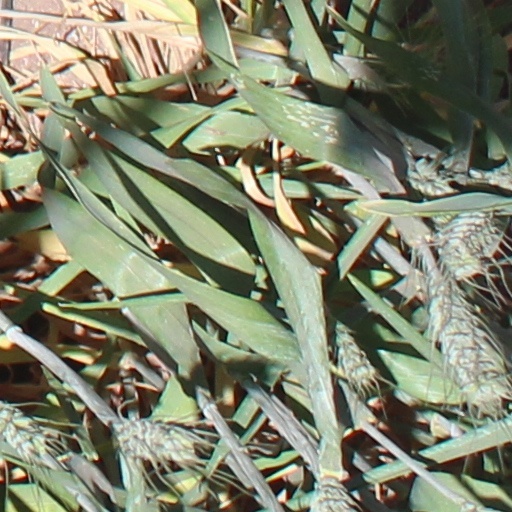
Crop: wheat